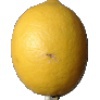
Label: lemon